Orpheus

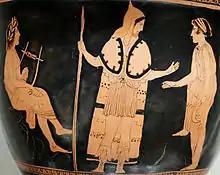
Orpheus (left, with lyre) among the Thracians, from an Attic red-figure bell-krater (c. 440 BC)

Virgil wrote in his poem that Dryads wept from Epirus and Hebrus up to the land of the Getae (north east Danube valley) and even describes him wandering into Hyperborea and Tanais (ancient Greek city in the Don river delta) due to his grief.